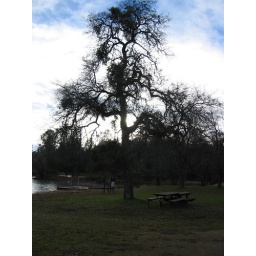
A tree near my aunt's house in Mountain Ranch, CA